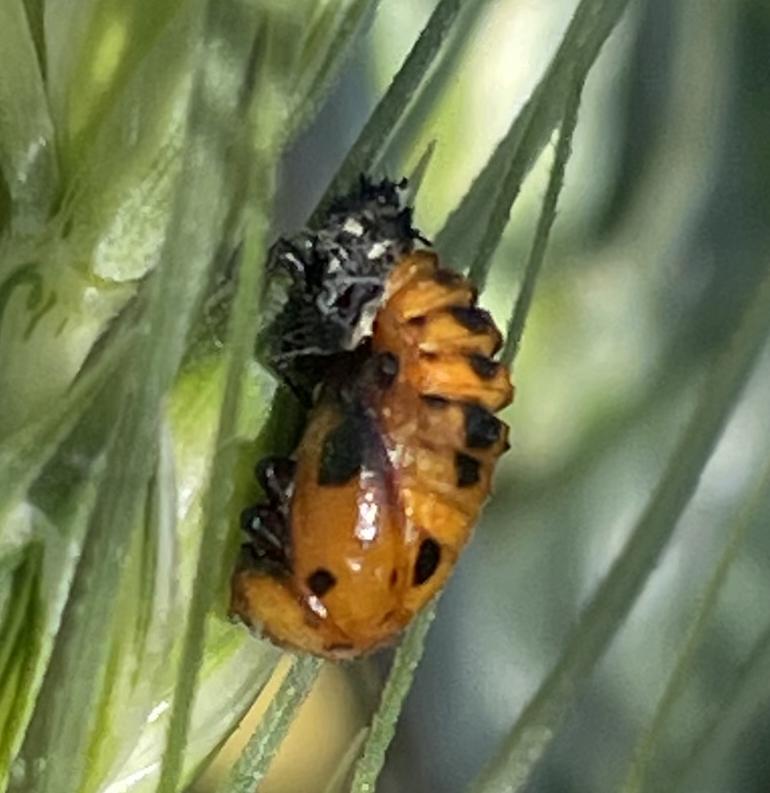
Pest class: predators